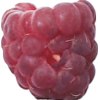
Label: images